List of artworks in the collection of the Royal Society of Chemistry

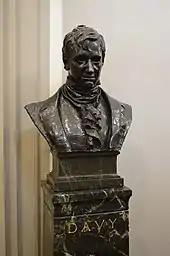
Humphry Davy bust – Burlington House

The bronze bust of Sir Humphry Davy was created by Ruby Levick and is a reproduction of an earlier sculpture by Miss Moore, donated to the Chemical Society by Rudolph Messell in 1900. At the Annual General Meeting of the Chemical Society of 29 March, Sir Thomas Edward Thorpe (President of the Society), reported on the gift of this work: